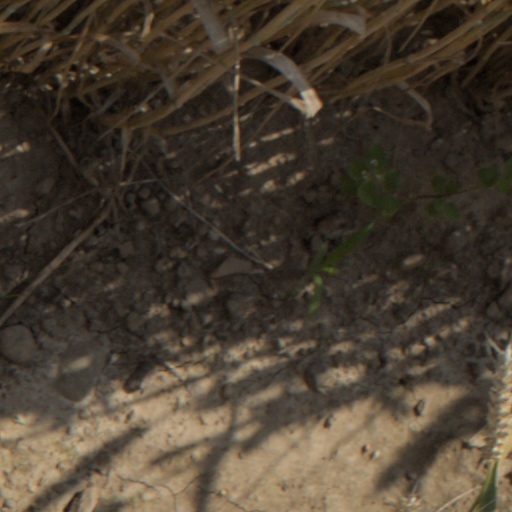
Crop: wheat